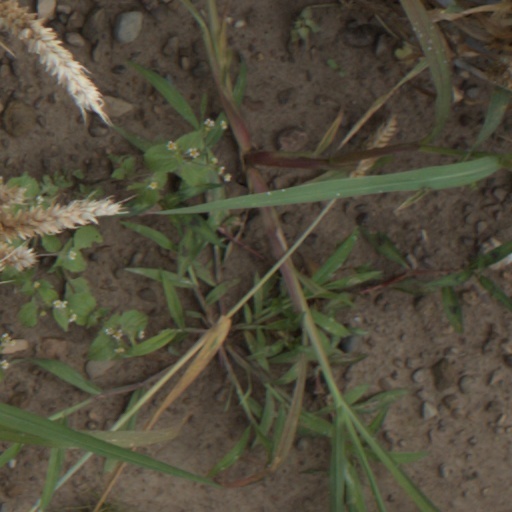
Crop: wheat